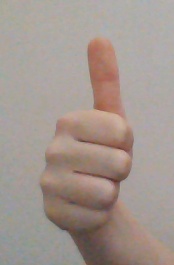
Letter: aleff